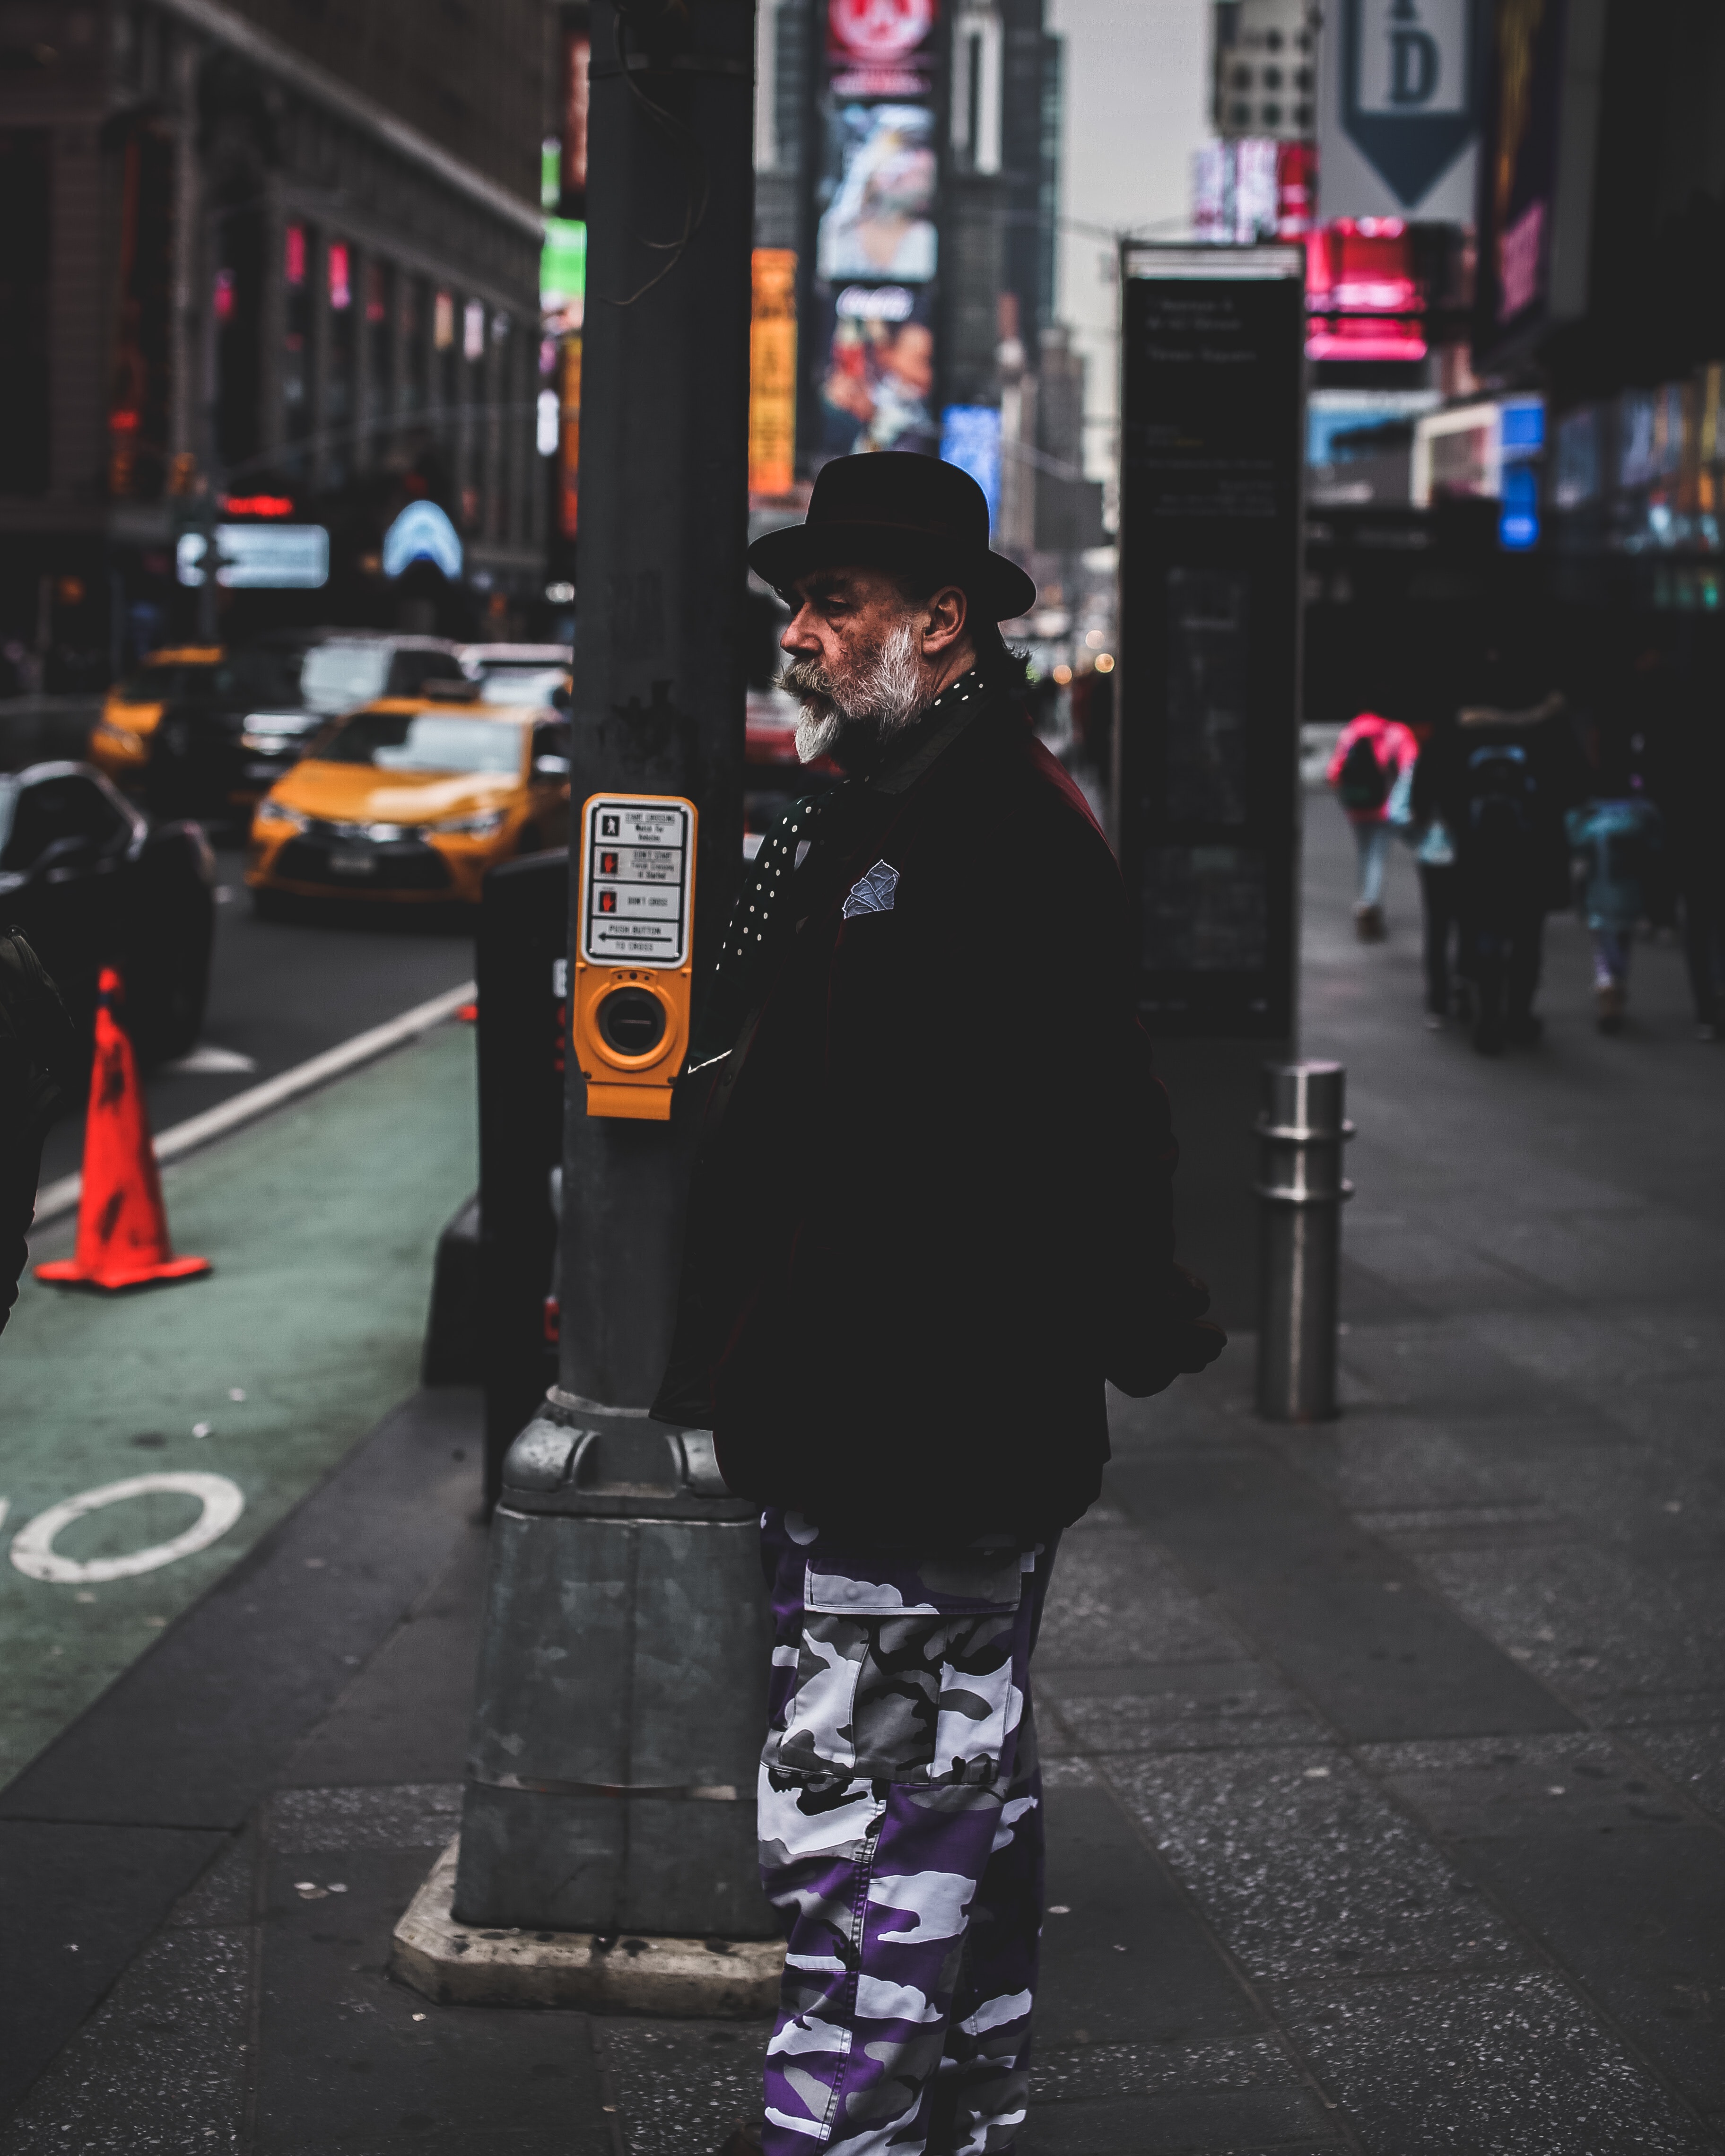
photograph, snapshot, urban area, street, standing, street fashion, pedestrian, infrastructure, road, photography, night, city, sidewalk, road surface, downtown, metropolis